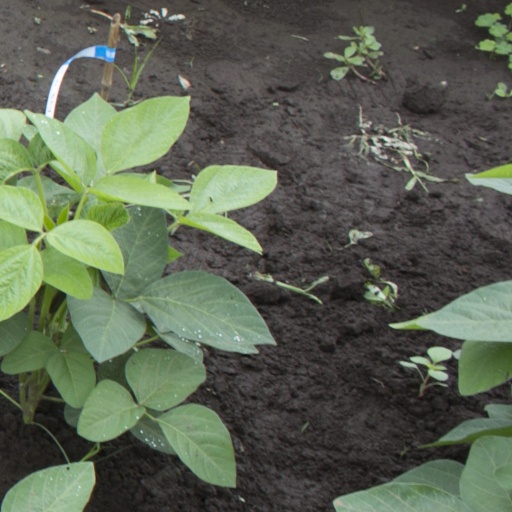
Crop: soybean